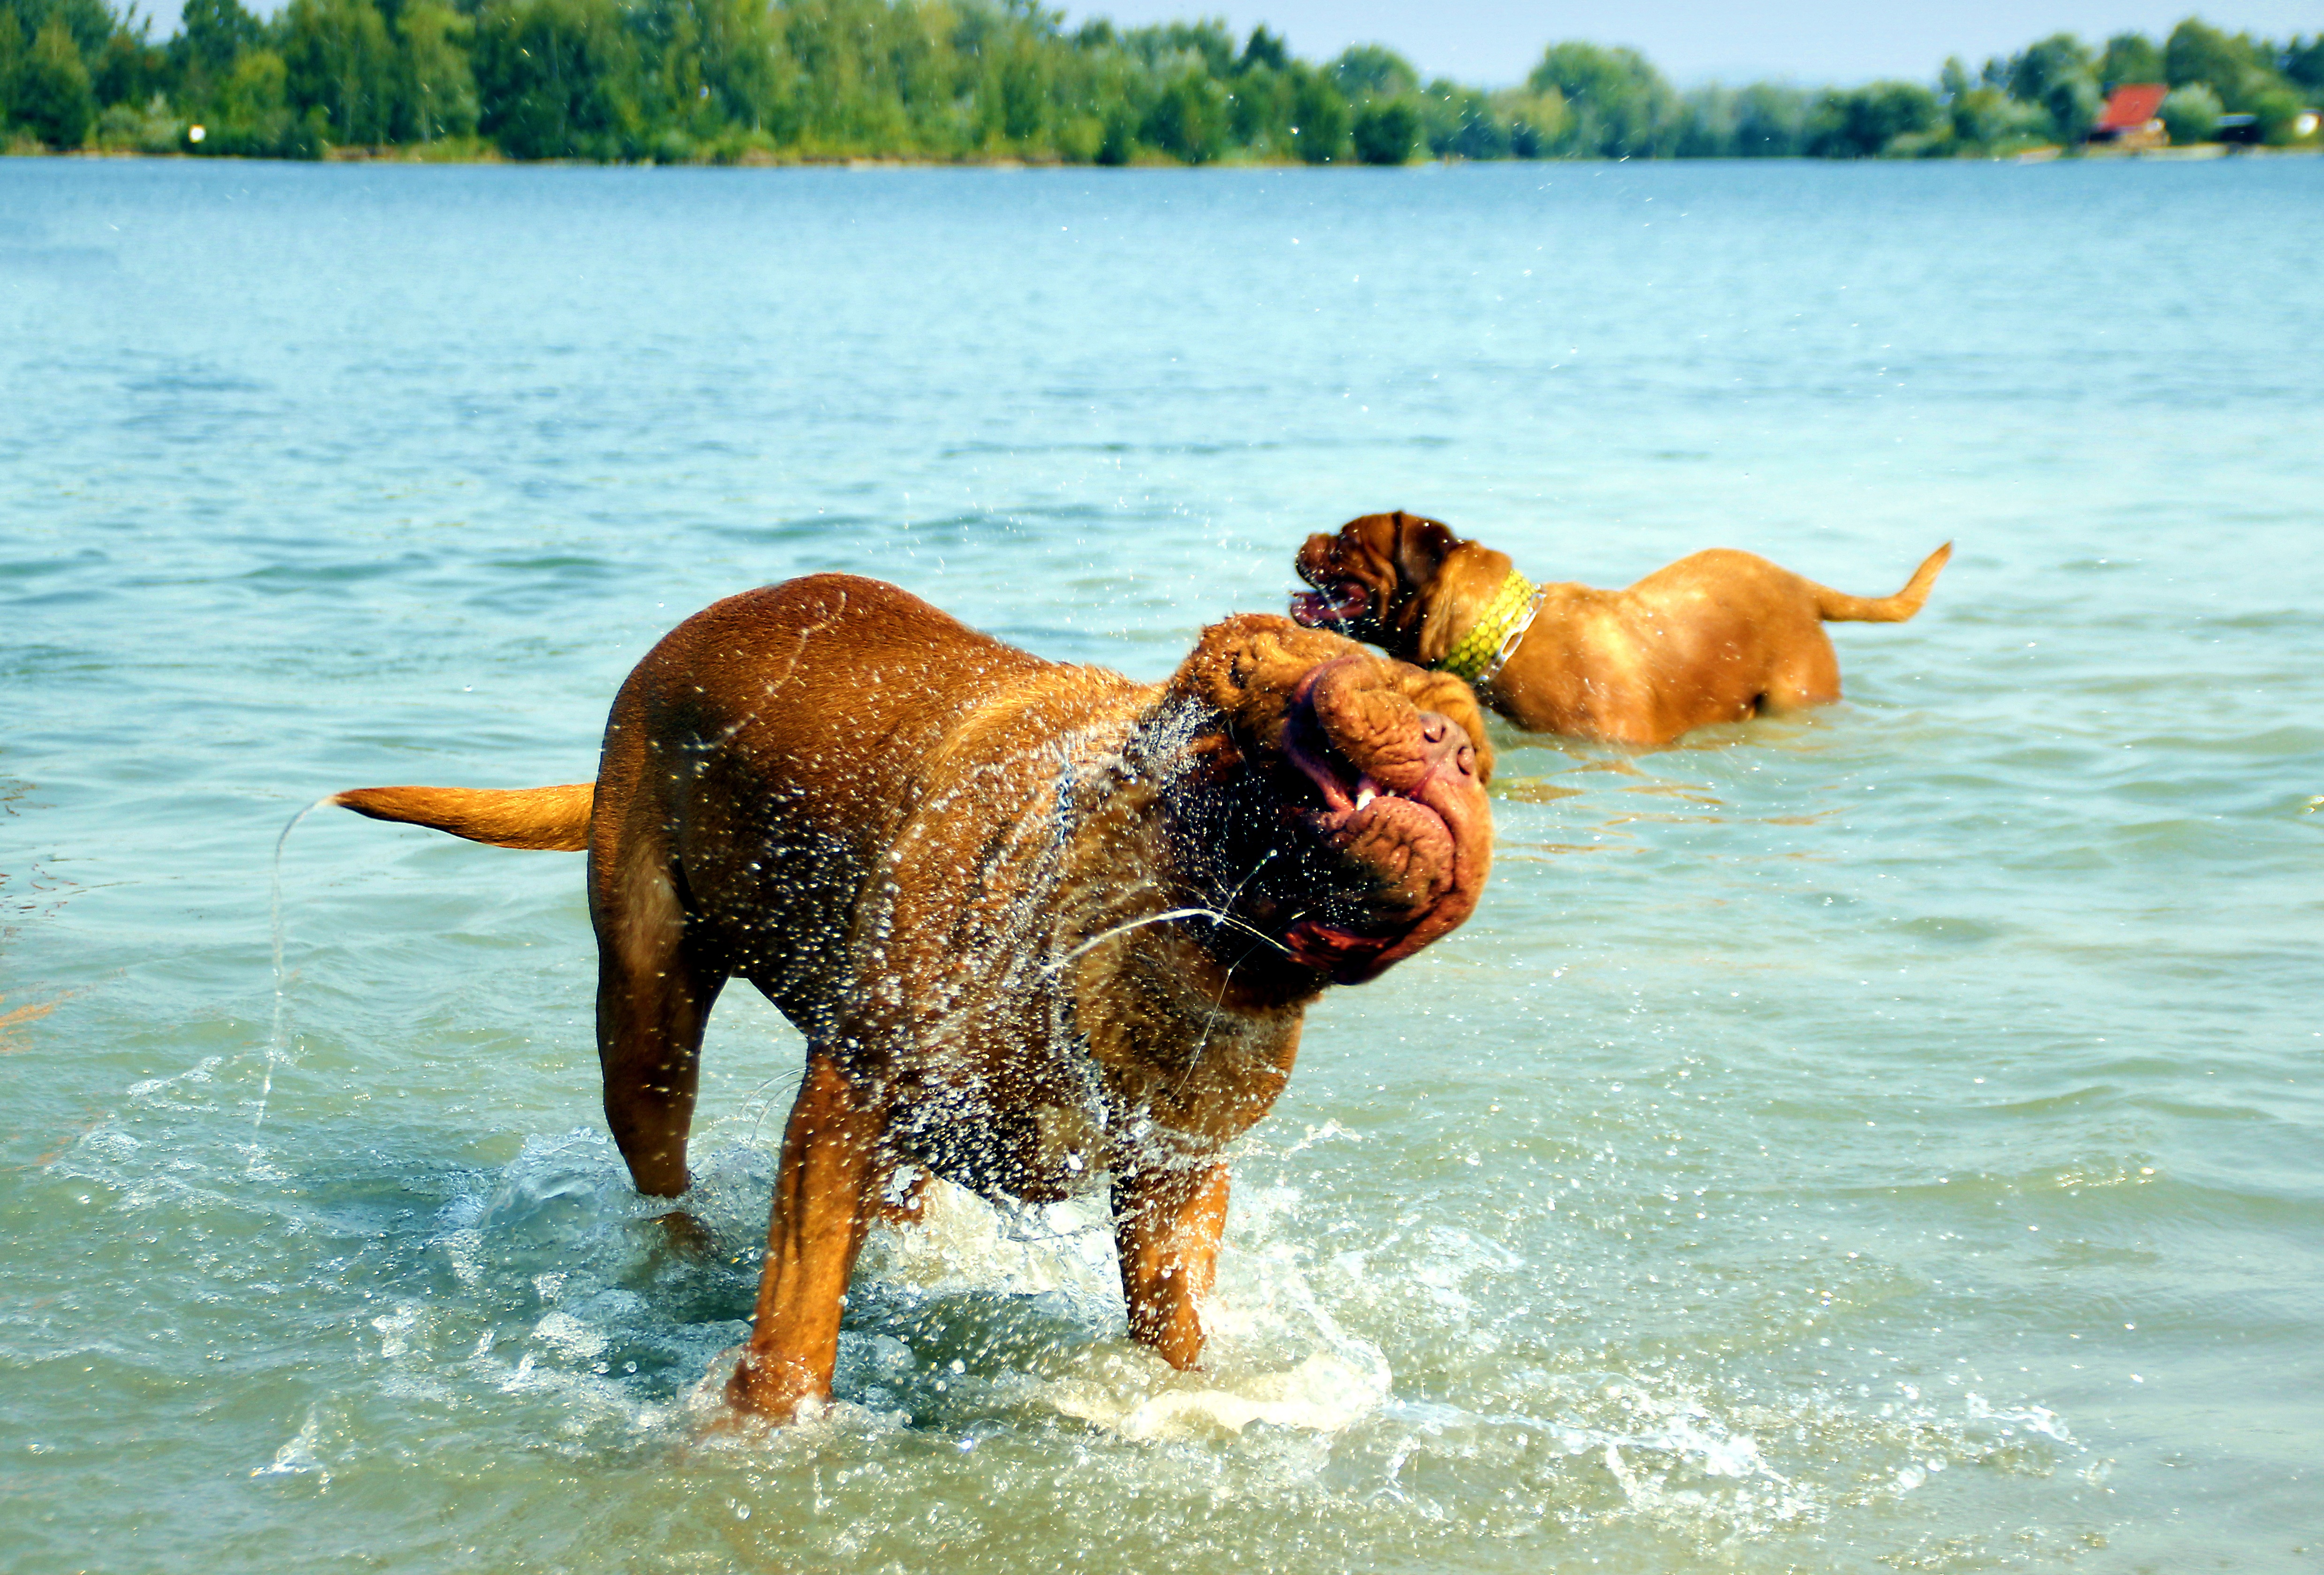
sea, water, nature, play, lake, wet, puppy, dog, animal, cute, river, summer, swim, pet, young, mammal, playful, de, fun, french, happy, vertebrate, labrador retriever, bordeaux, bathing, muddy, mastiff, dogue, zertovne, dogue de bordeaux, my friend, dog like mammal, the activities of the